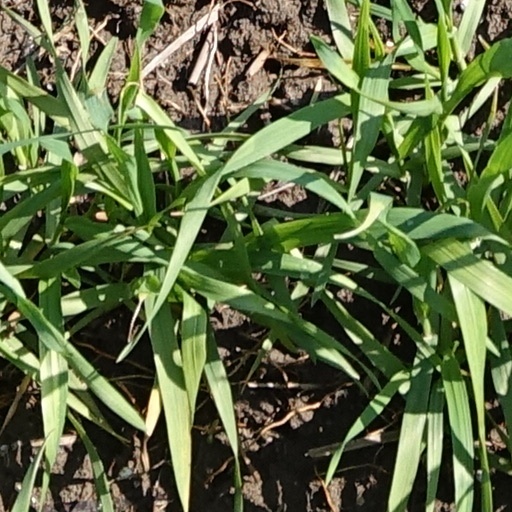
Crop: wheat